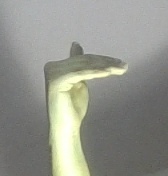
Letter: khaa